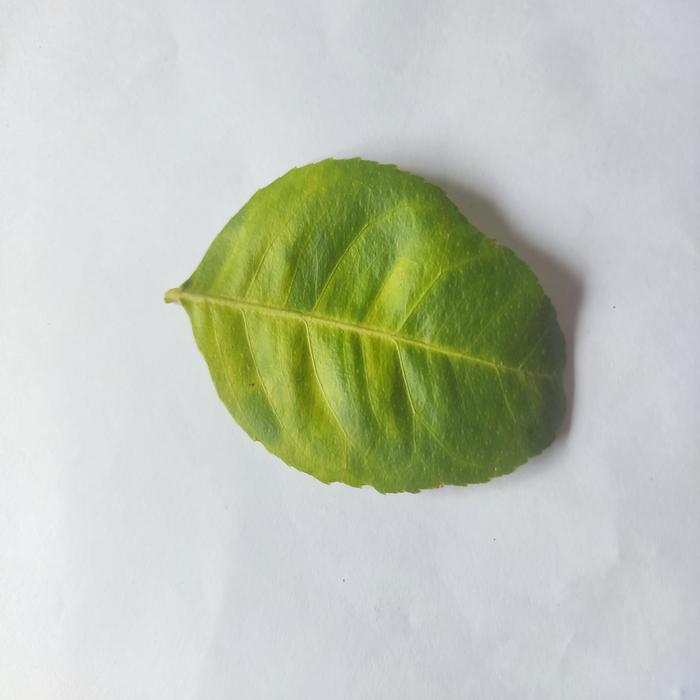
Crop: Lemon
Leaf condition: Citrus